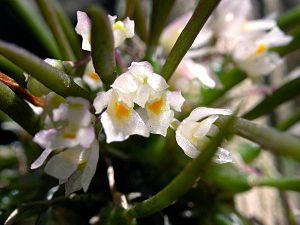
Capanemia est un genre d'orchidées, comprenant une dizaine d'espèces originaires d'Amérique du Sud.